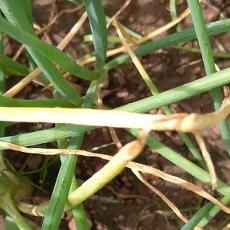
Crop: Onion
Condition: fusarium-d